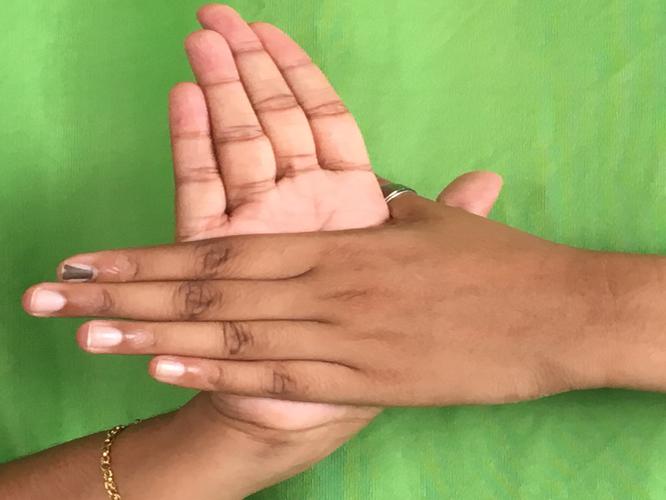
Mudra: Chakra
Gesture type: double_hand